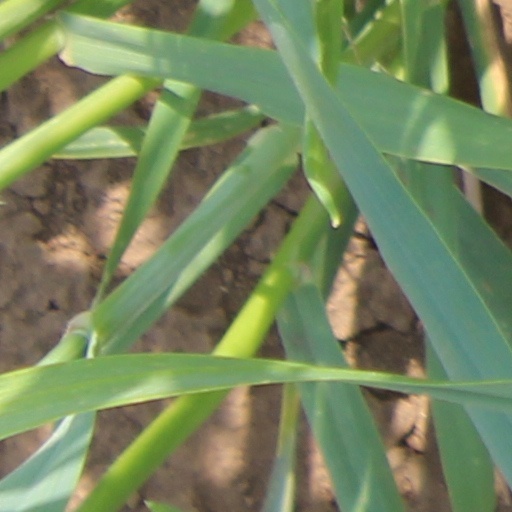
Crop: wheat